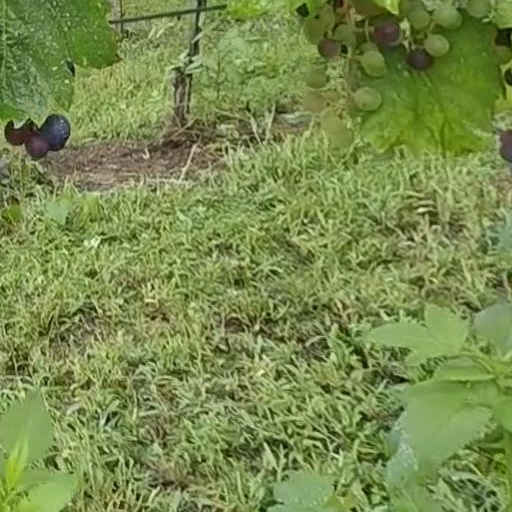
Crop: grape